Flu (film)

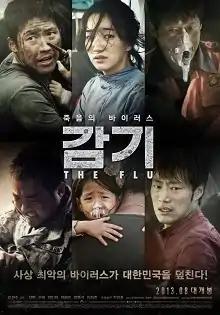
Theatrical release poster

Flu (alternatively titled The Flu) is a 2013 South Korean disaster film written and directed by Kim Sung-su, about an outbreak of a deadly strain of H5N1 that kills its victims within 36 hours, throwing Bundang District of Seongnam, which has a population of nearly half a million people, into chaos. It stars Jang Hyuk, Soo Ae and Park Min-ha.